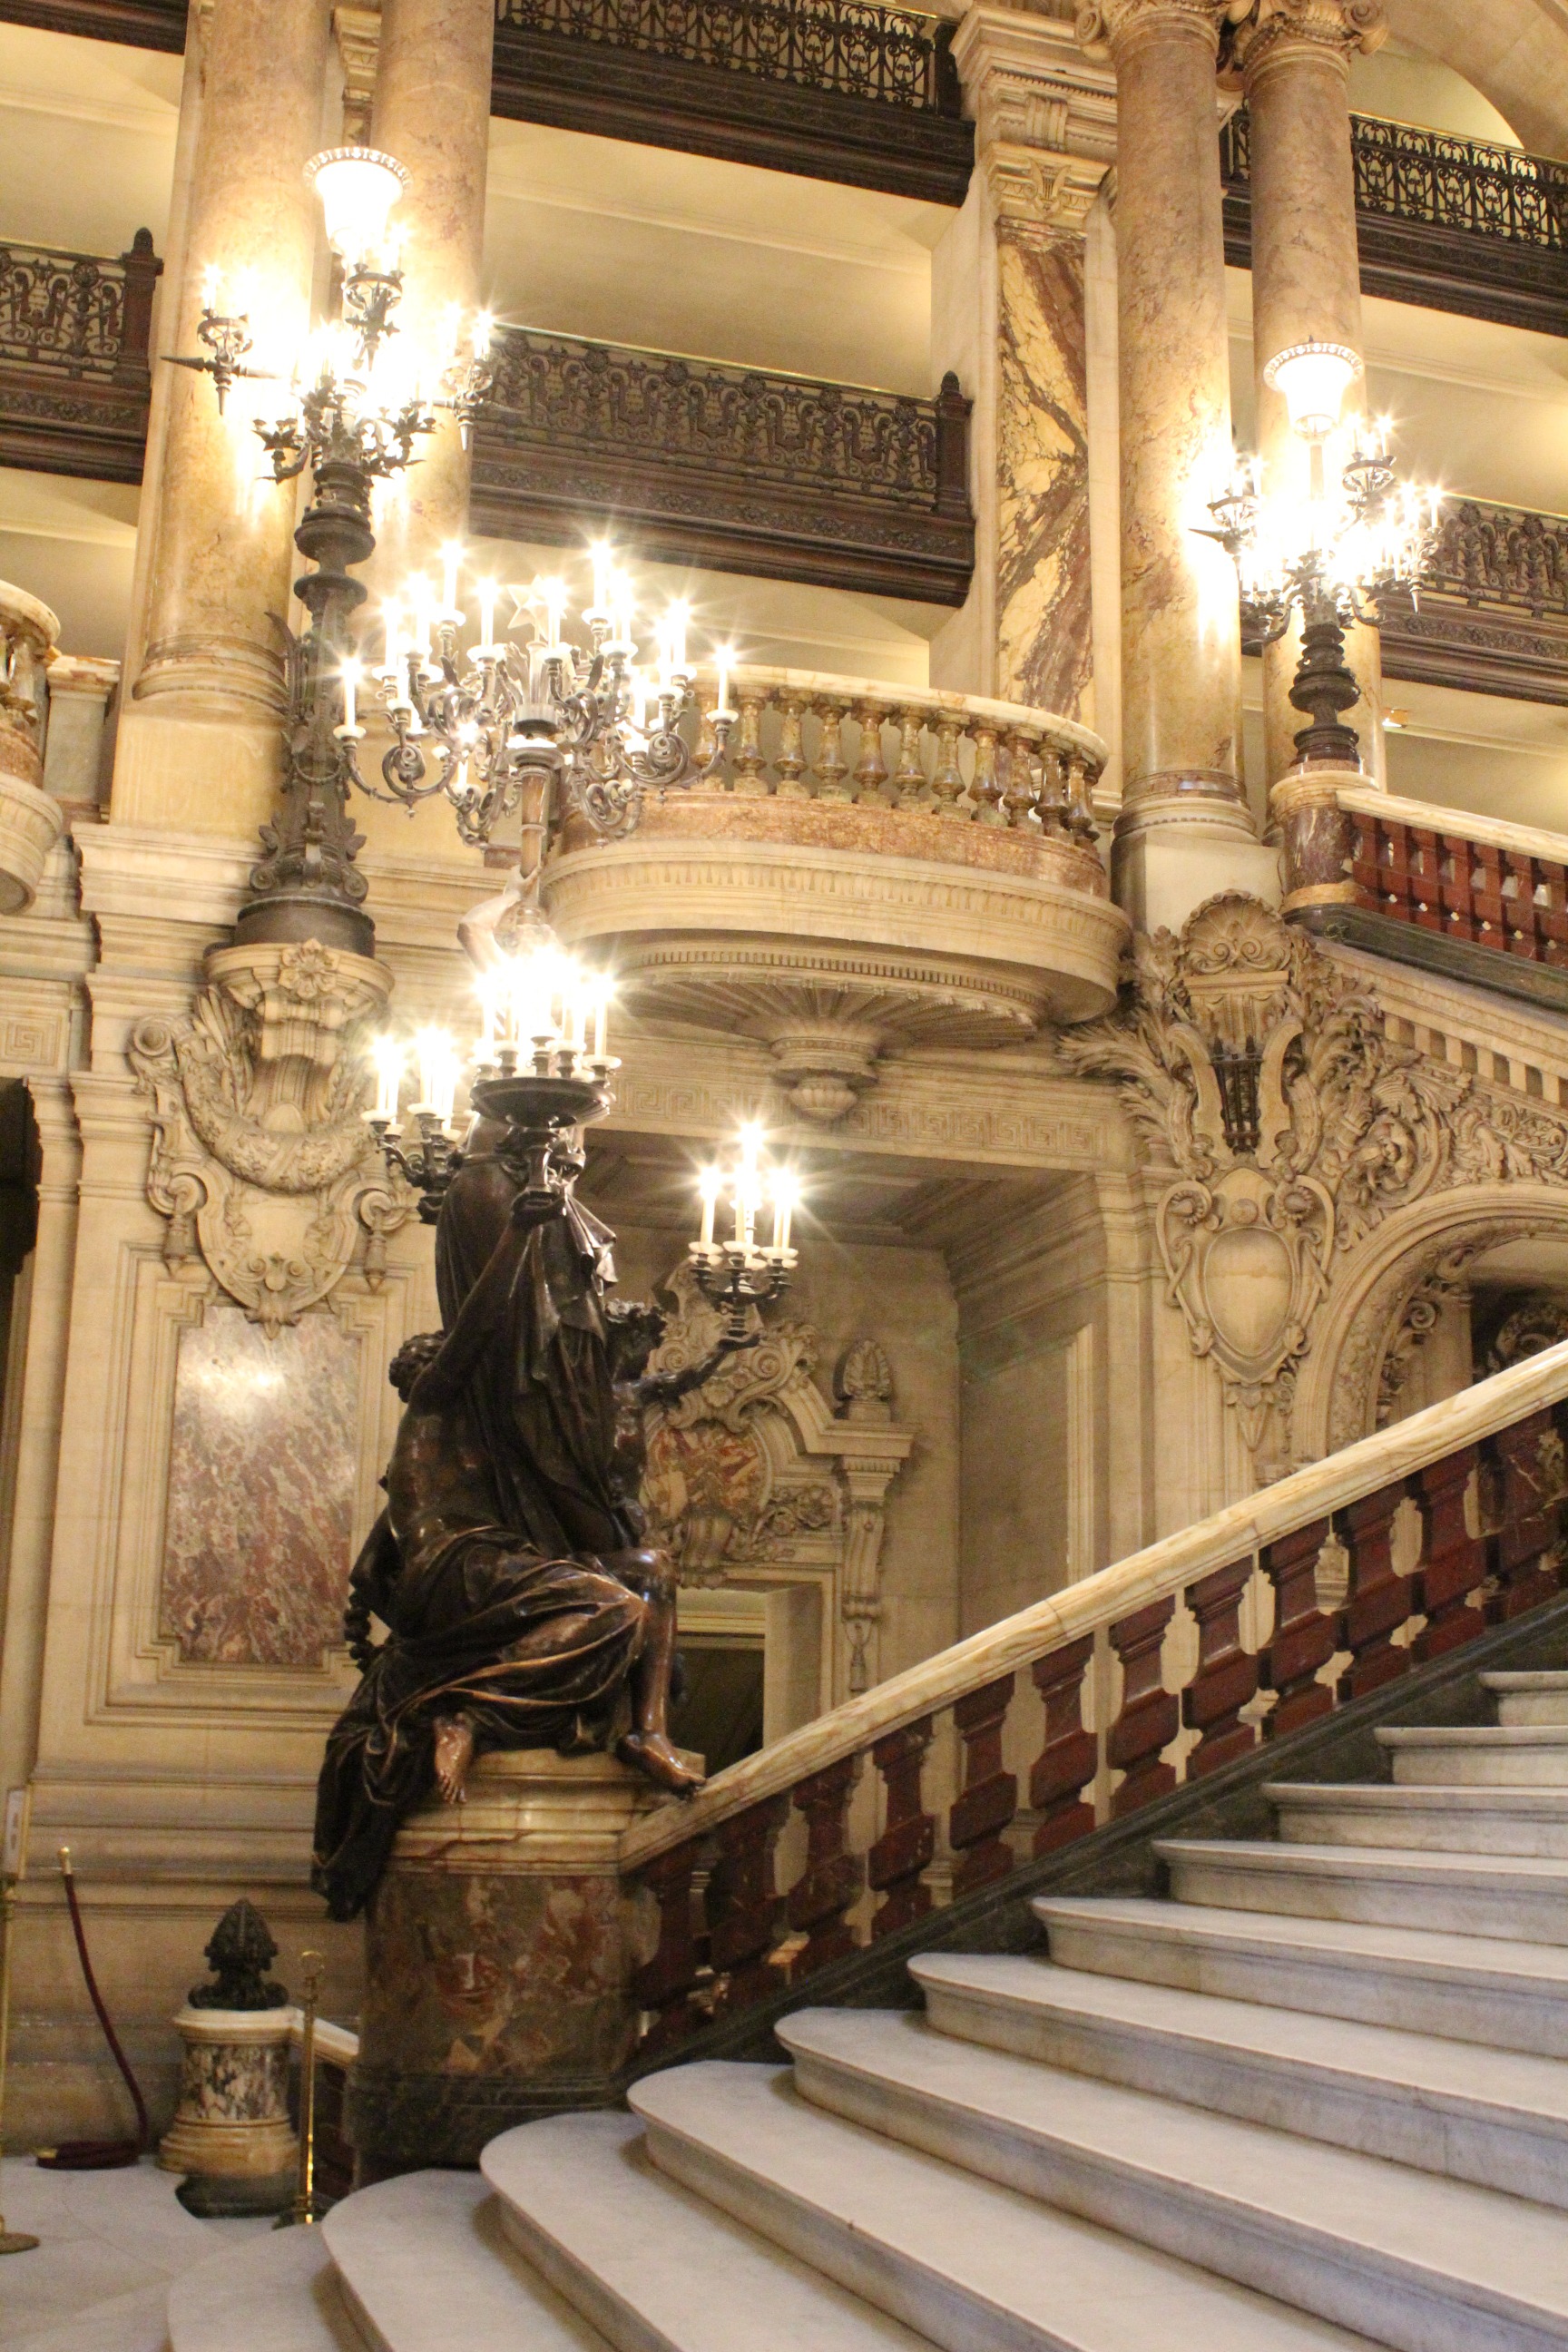
building, palace, france, opera, cathedral, lighting, place of worship, altar, synagogue, tourist attraction, basilica, carving, ancient history, wire theater, show house